Asiodiplatys

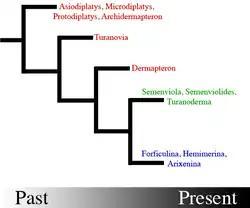
This chart shows Willmann's phylogenetic hypothesis for earwigs. Red are extinct genera in Archidermaptera, among them is Asiodiplatys. Blue are the three living suborders of earwigs, except for green, which are the extinct genera in Forficulina.

According to the research of Dr. Fabian Hass, an entomologist who specializes in earwig biology, the relative age of this species compared to other genera in the suborder Archidermaptera can be approximated based upon the research of Dr. R. Willmann. According to Willmann, the genus "Asiodiplatys", and therefore also the species "A. speciosus," existed longer ago than the genera "Dermapteron" and "Turanovia", but around the same time period as "Archidermapteron", "Microdiplatys", and "Protodiplatys". He bases this assumption on the shape of the fossils' cerci: Archidermateron, Asiodiplatys, Microdiplatys, and Protodiplatys all had cerci that were long and filiform, while Dermapteron had cerci that were short and more forcep-like. Therefore, Turanovia would have been in between both groups.